Polar Ice (vodka)

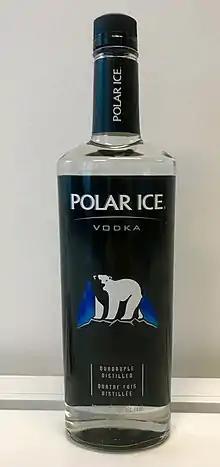
Polar Ice Vodka Bottle 750ml

Polar Ice is a Canadian vodka produced by Corby Distilleries Ltd. Produced from Canadian corn, it is quadruple-distilled, which vendors claim rids it of microscopic impurities and gives it a smoother taste. It is an 80 proof spirit. The product line includes various sizes and bottles (plastic and glass) of Polar Ice Vodka (40% alc./vol), Polar Ice Vodka Arctic Extreme (45% alc./vol) and Polar Ice Vodka Ontario Peach. It is sold across Canada and in some cities in the United States of America.